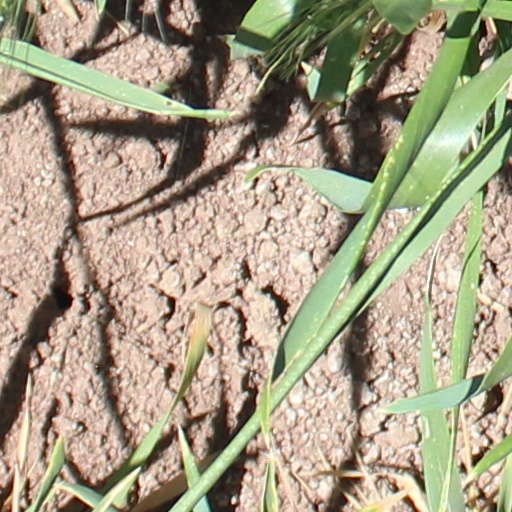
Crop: wheat